Linnea Ceder

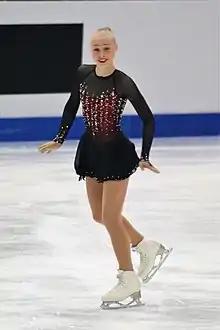
Ceder at the 2020 European Championships

Ceder began the season by competing on the 2019–20 ISU Junior Grand Prix series, placing eighth at 2019 JGP Russia. She then competed on the senior level, placing seventh at the 2019 CS Finlandia Trophy, winning the bronze medal at the 2019 Halloween Cup, and placing sixth at the 2019 Tallinn Trophy.